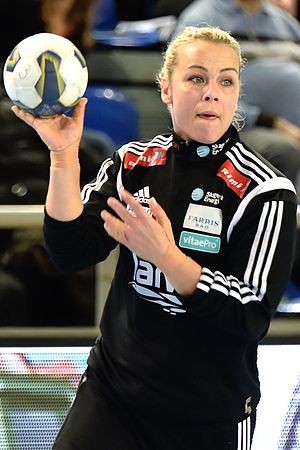
Isabel Blanco
Isabel Blanco, Metz Handball vs Larvik, 15 november 2014
Isabel Blanco er en norsk håndboldspiller, som for øjeblikket spiller for Halden HK, hvortil hun skiftede fra FC Midtjylland Håndbold i sommerpausen 2011. Hun har tidligere spillet for Club El Ferrobus Mislata, Kjøkkelvik, Nordnes, Tertnes, Aalborg DH og Vadmyra. Hun har tidligere spillet for Larvik HK som nr. 5.